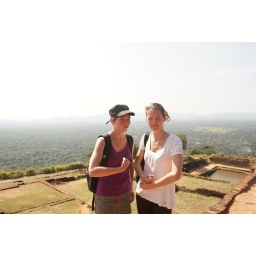
Sigirya. The lion rock in the ancient cities